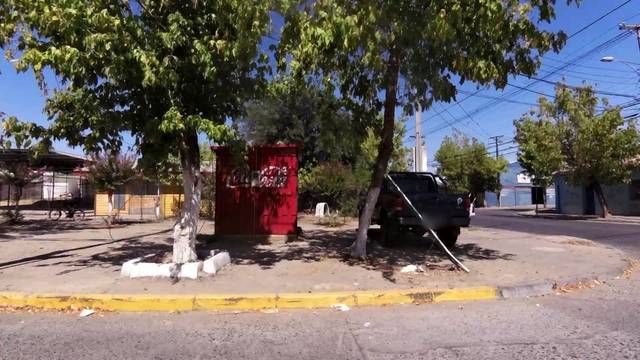
Region: Chile
Coordinates: -35.415, -71.65